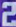
Number: 2